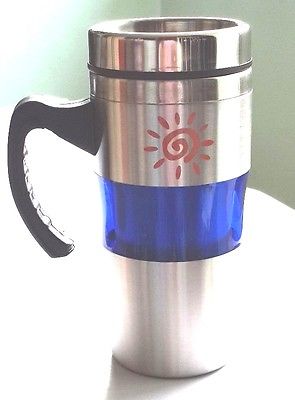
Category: mug